Wilmore Steamship Company

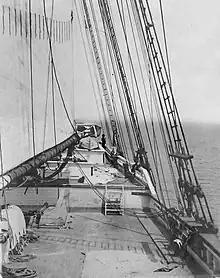
Schooner "Edward J. Berwind", in 1902

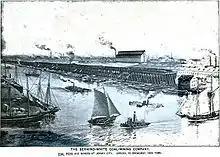
Berwind-White Company coal piers in Jersey City

Wilmore Steamship Company was a steamship shipping company that was founded in New York City in 1930. The Wilmore Steamship Company mainly operated coal ships, called Collier ship. The coal ships main routes were loading coal at Hampton Roads, Virginia, and delivering the coal to New England ports.